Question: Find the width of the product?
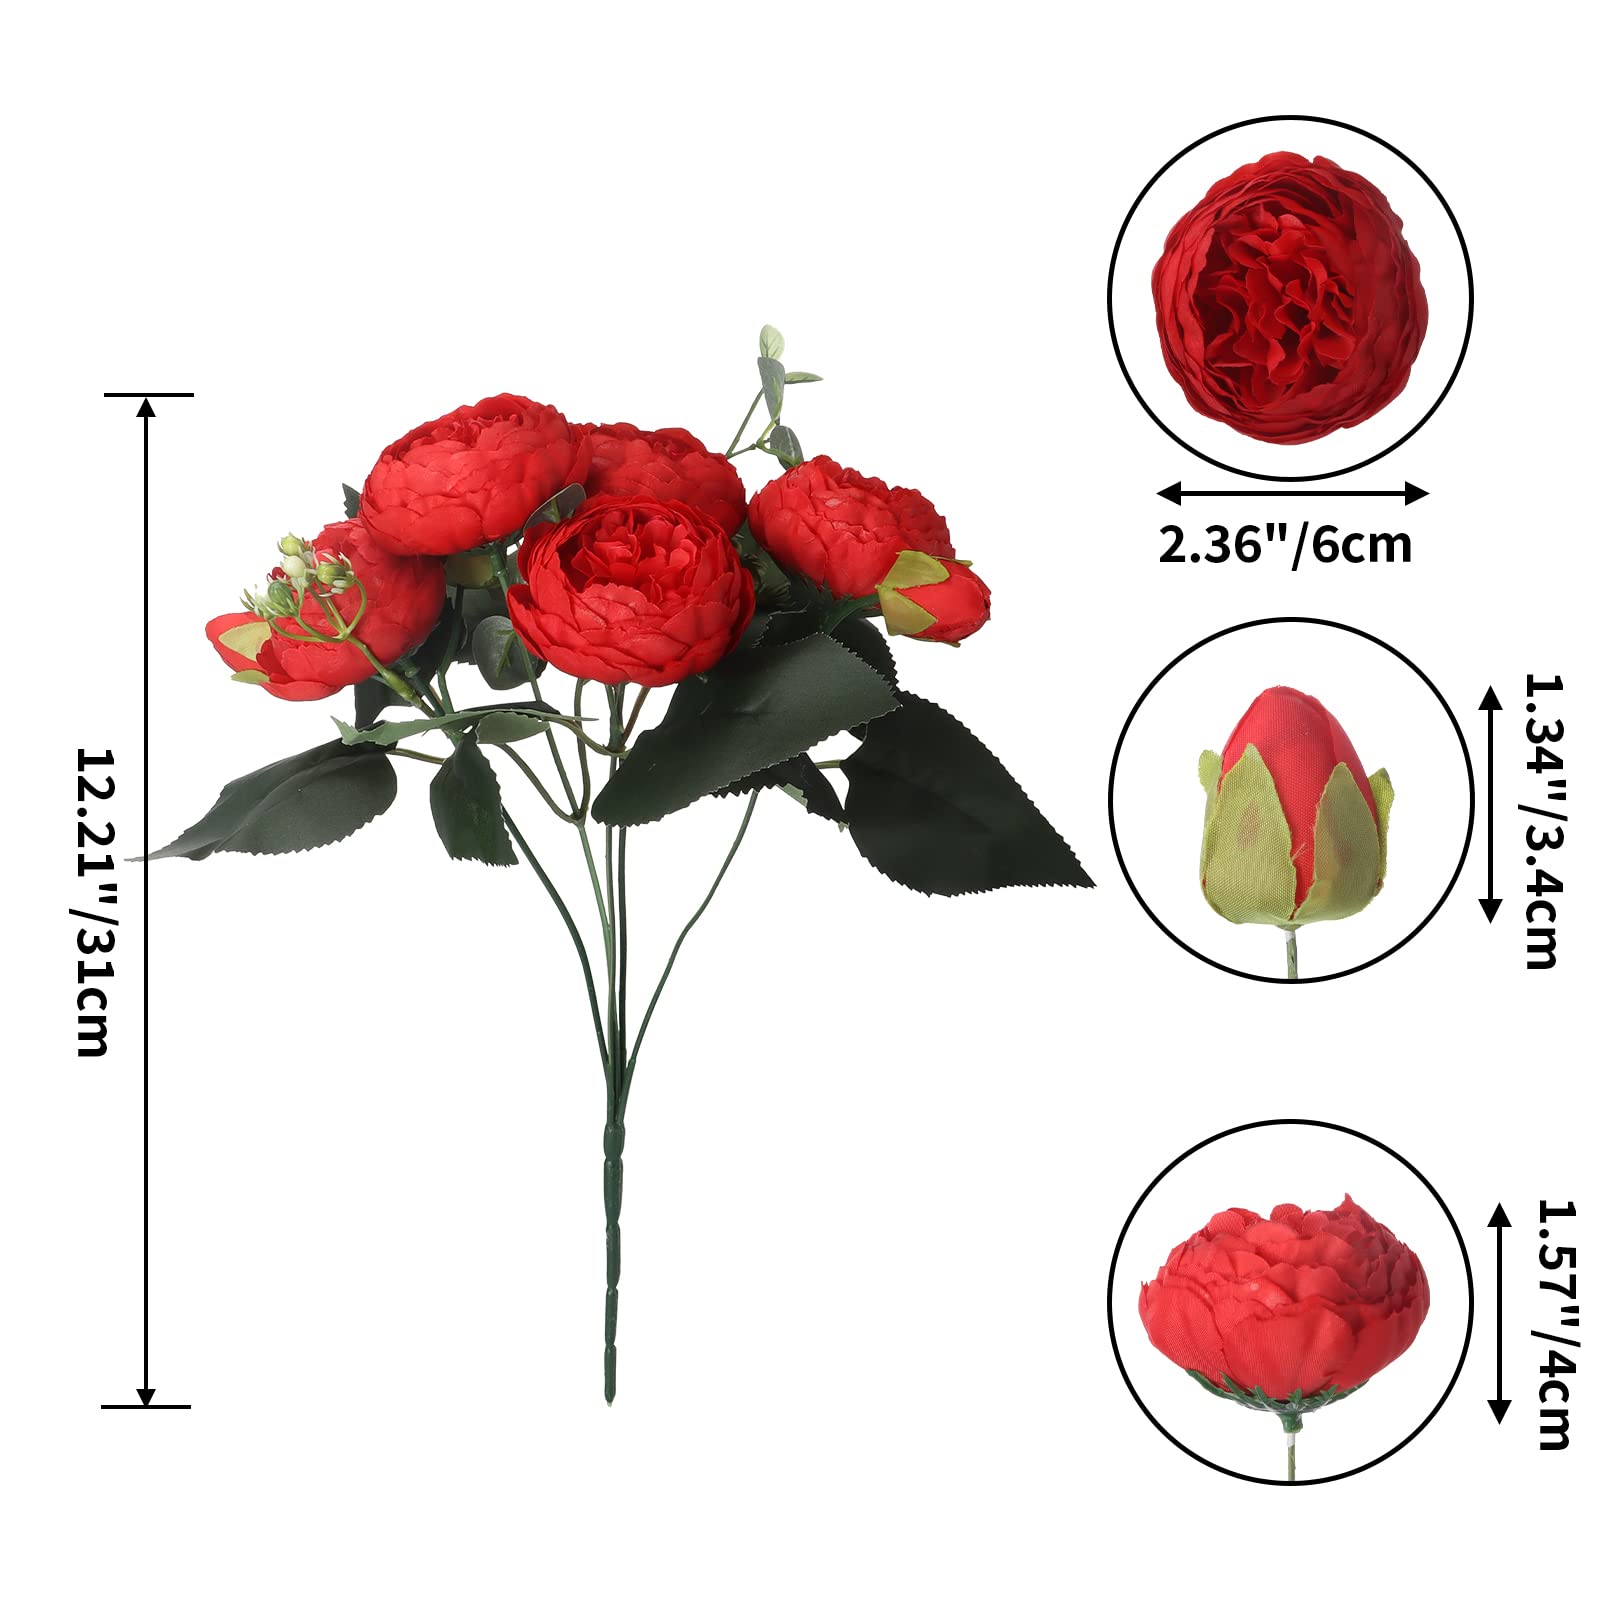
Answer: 3.4 centimetre